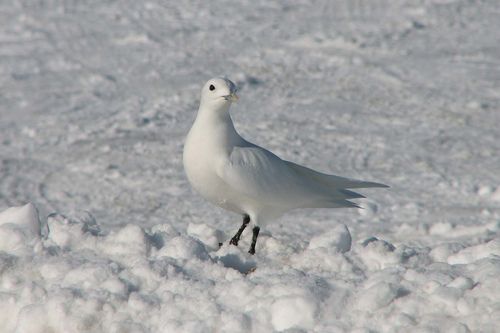
a white bird with long pointed wings and a medium-sized tail; black eyes; black feet; and a pointed beak that is gray tending toward yellow at the tip.
the bird is all white over it's upper half of the boday with black legsa white bird with a white belly, white feathers, white rectrices, white crown, but with black eyes and black tarsus and feet.
this is a white bird with black legs, black eyes and a white beak.
all white bird with black tarsus and grey bill.
a white bird with black eyes and a short pointed beak.
this bird has wings that are gray and has a white billthe bird's entirely white, except it has black eyes and black tarsus and feet.
a medium size bird with a white coloring and black feet.
this bird has wings that are white and has black eyes
Species: Ivory Gull